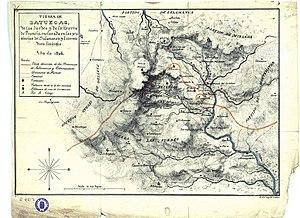
Les Hurdes est une région du nord de l'Estrémadure, en Espagne.